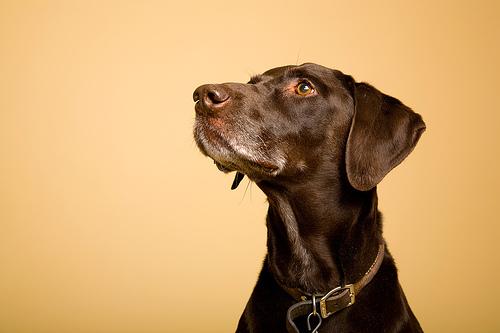
Breed: german shorthaired